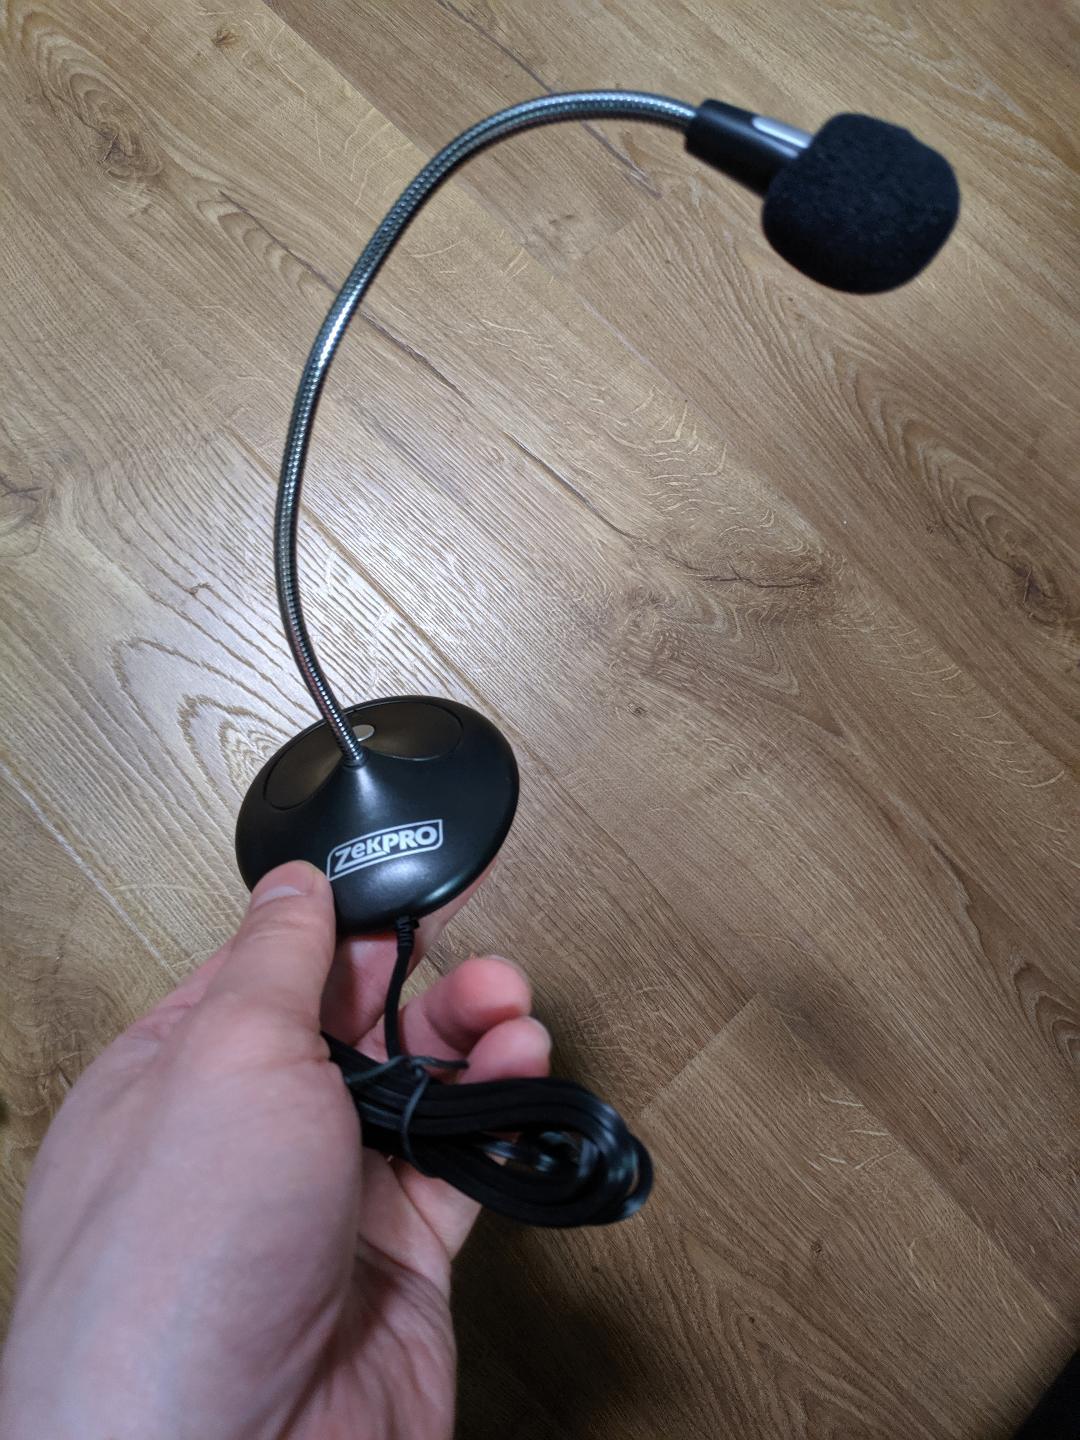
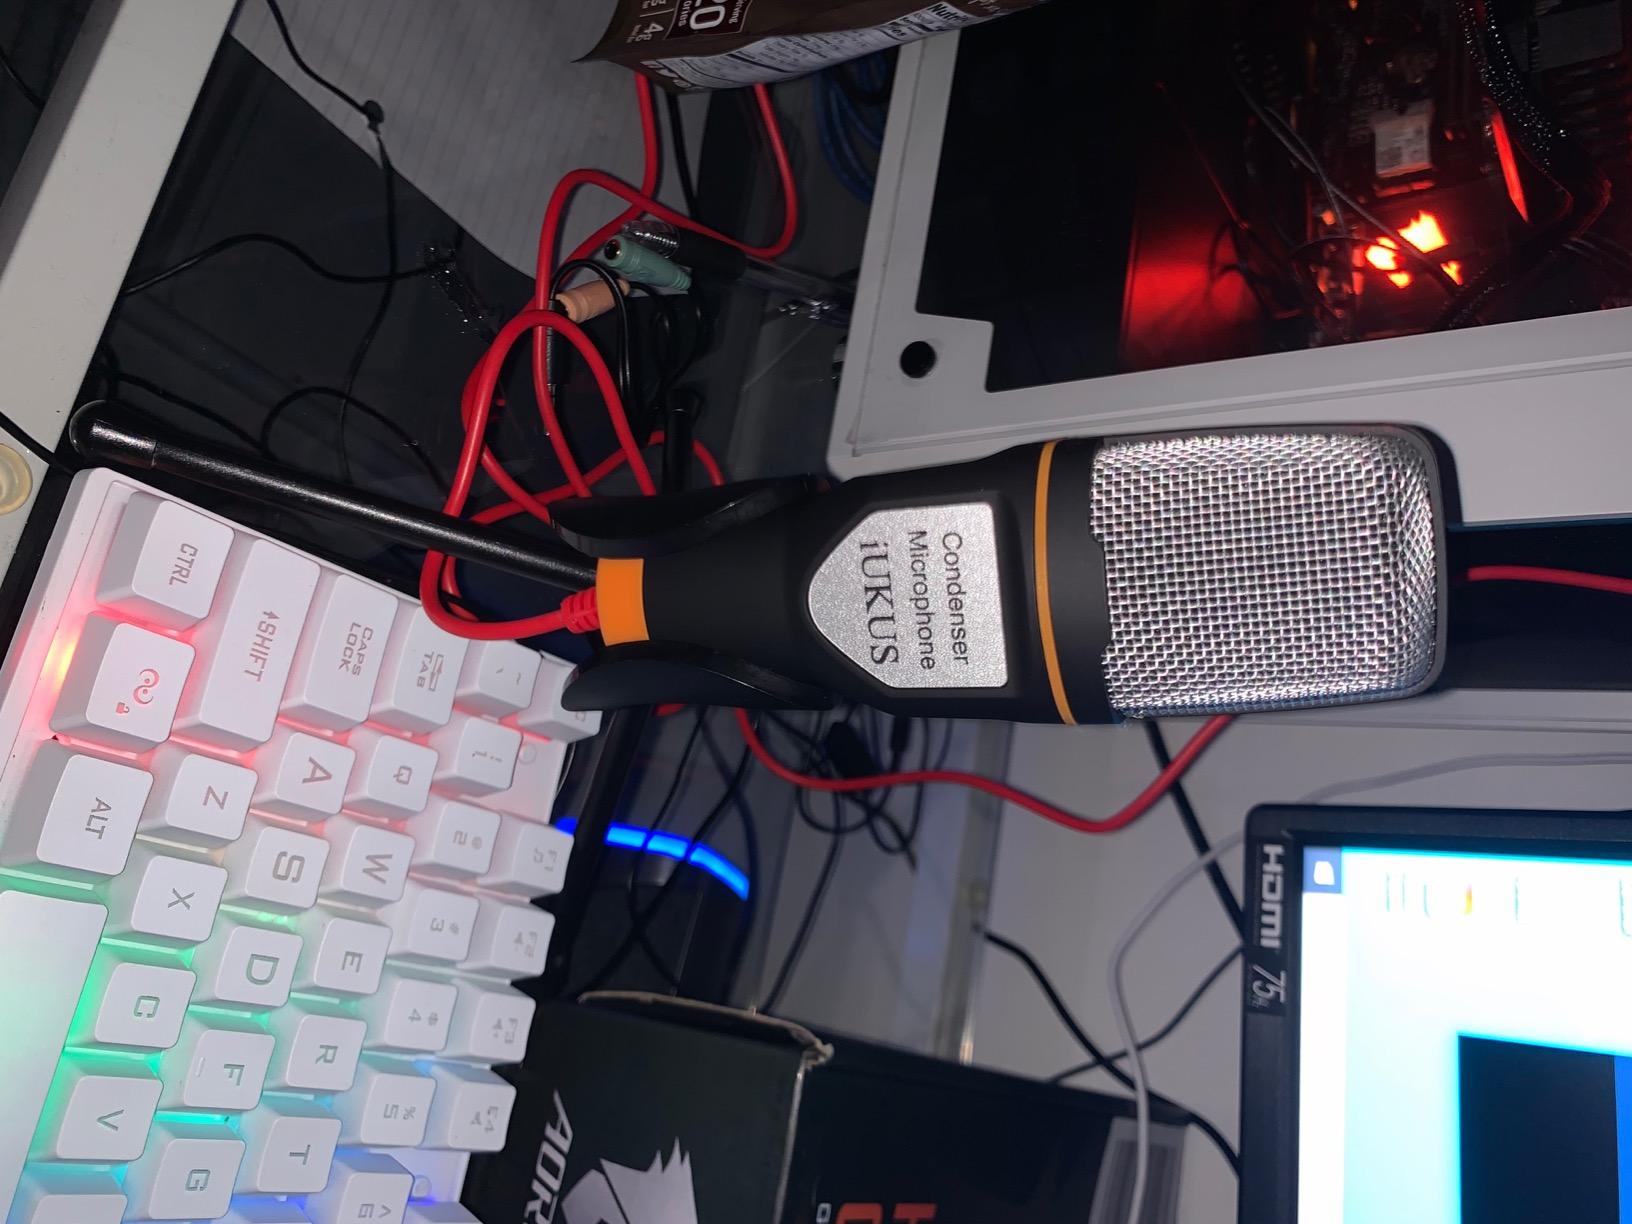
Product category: microphone
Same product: no